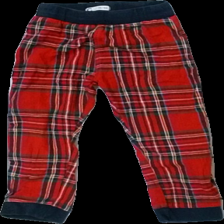
View: front
Type: Trousers
Category: Children
Brand: Cubus
Colors: Black, Red, Yellow, Multicolor
Material: 100% cotton
Pattern: Checkered print
Cut: Regular
Size: 98
Season: All
Damage location: top center
Damage 2 location: bottom center
Damage 3 location: bottom left
Price range: <50
Recommended usage: Export
Description: rutiga byxor, noppriga